Notleymere

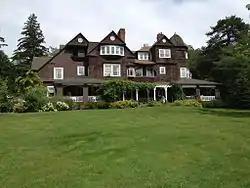

Notleymere (1885–89), also known as the Frank Norton estate, is a historic house located on the eastern shore of Cazenovia Lake in Cazenovia, Madison County, New York. The large, Shingle Style "summer cottage" was designed by architect Robert W. Gibson. It is a picturesque, asymmetrically massed, -story structure, sheathed in dark-stained wooden shingles and covered by a steeply pitched, multi-gabled, shingle roof. It features two tall, corbelled brick chimneys and a three-story polygonal turret.